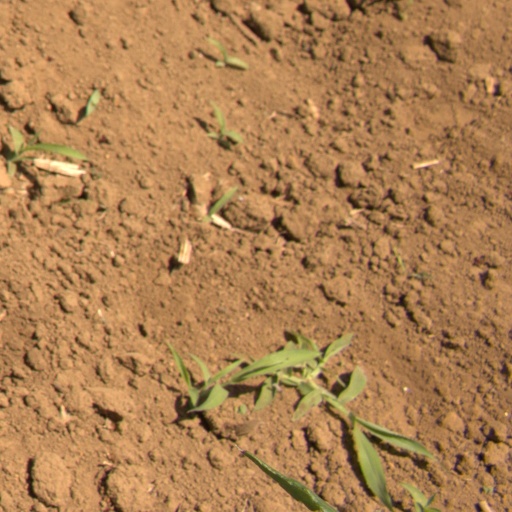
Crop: Jerusalem artichoke